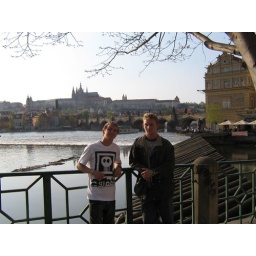
me and eric the aussie in prague, czech republic. charles bridge and castle in background.